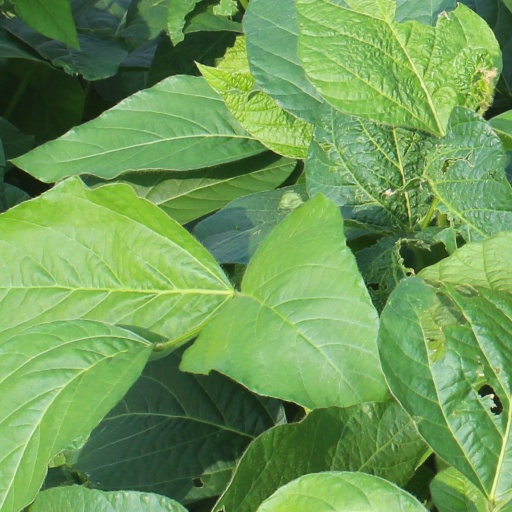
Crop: soybean